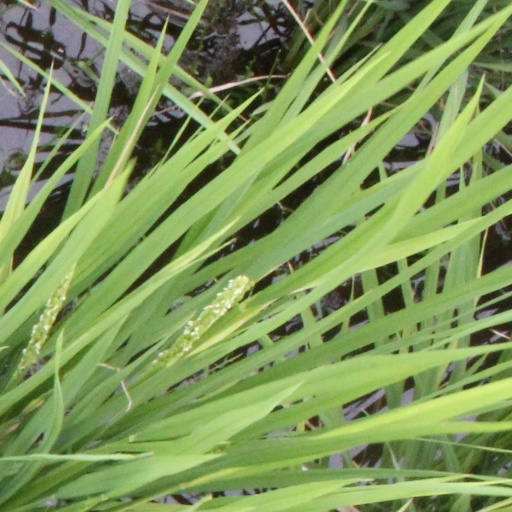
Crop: rice